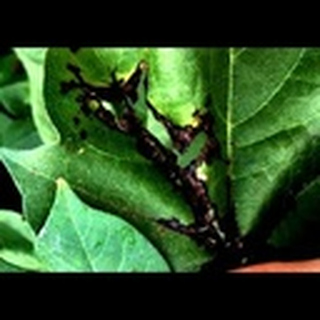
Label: cotton_bacterial_blight